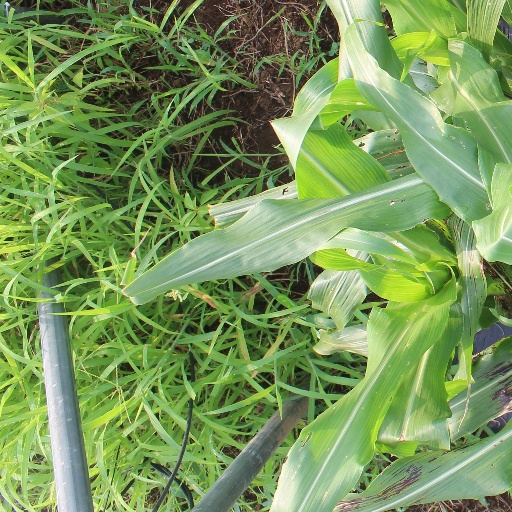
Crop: sorghum